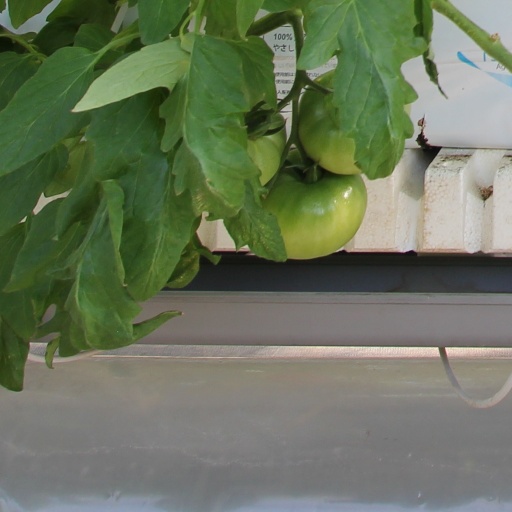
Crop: tomato